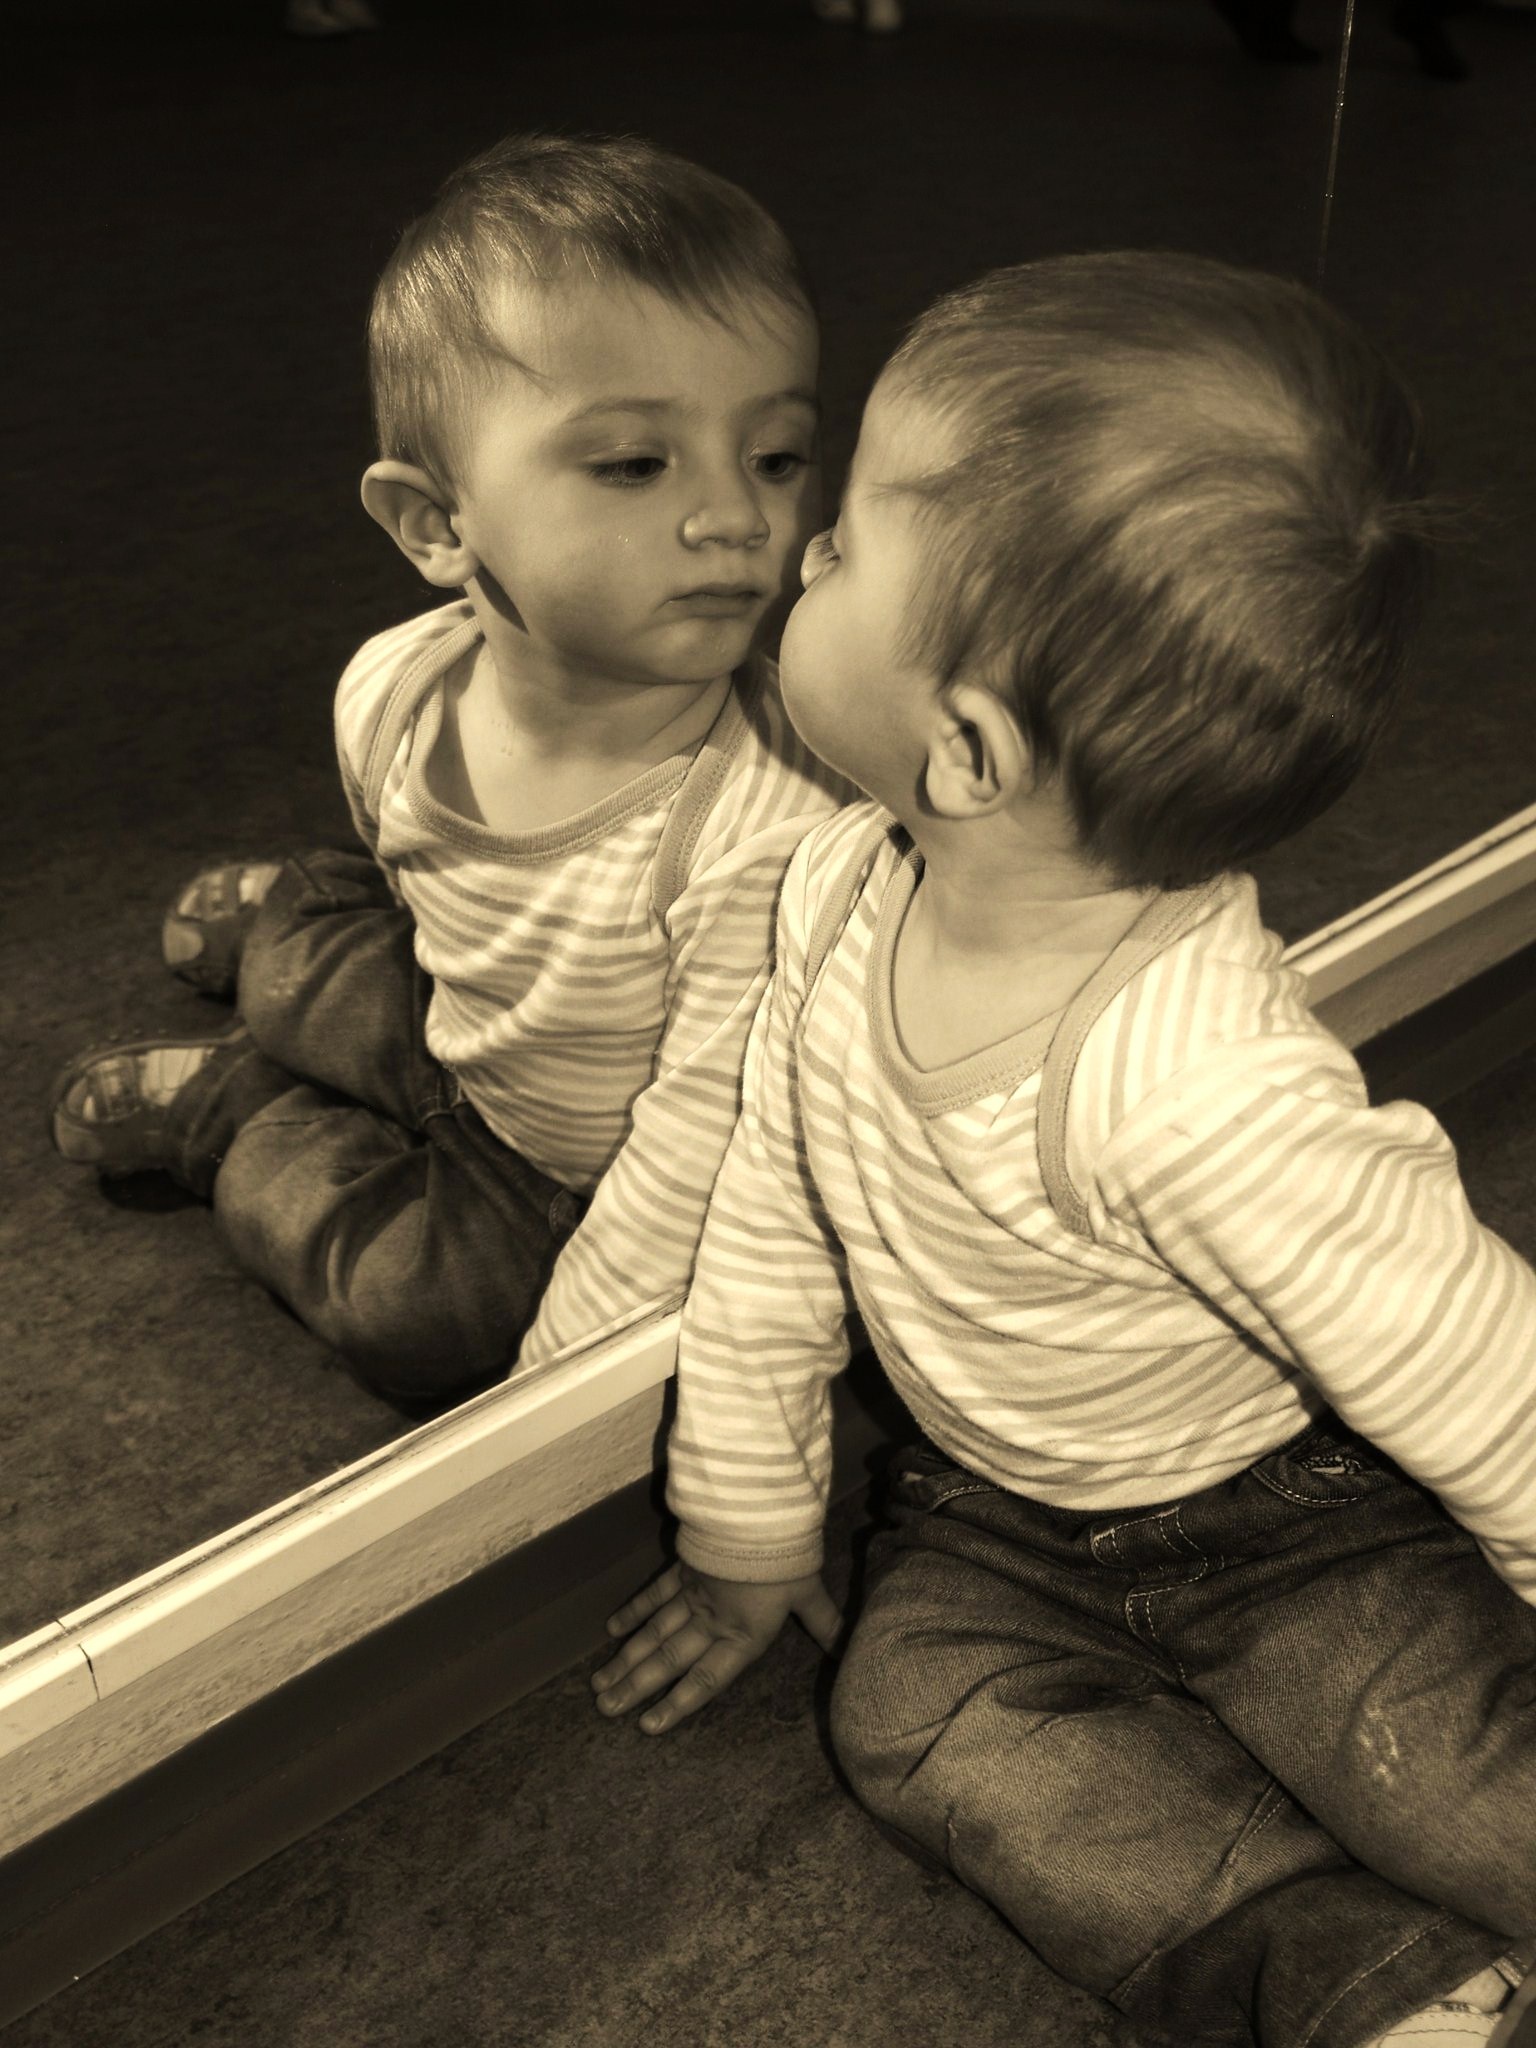
man, person, people, boy, male, portrait, reflection, sitting, child, family, infant, toddler, mirror, photograph, emotion, interaction, cognition, portrait photography, human positions